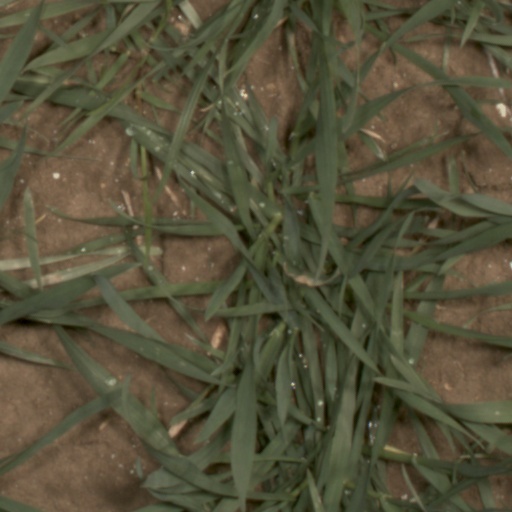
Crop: wheat